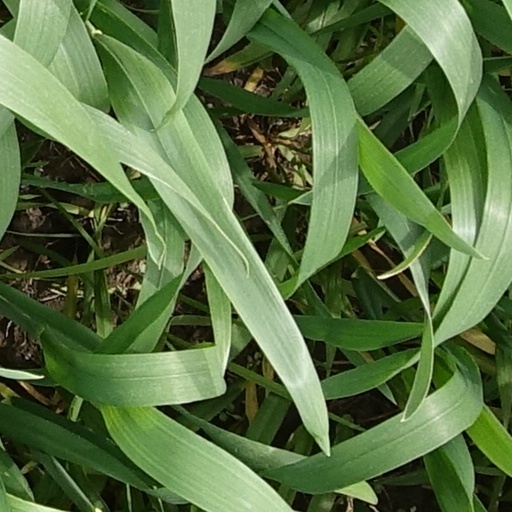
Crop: wheat